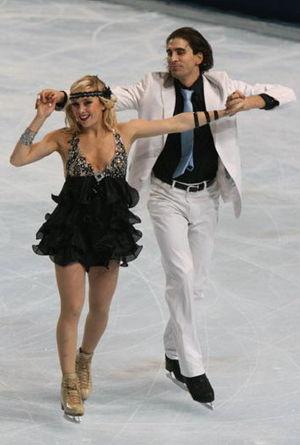
Pernelle Carron, est une danseuse sur glace française. Elle a eu trois partenaires: Édouard Dezutter, Matthieu Jost puis Lloyd Jones.
Matthieu Jost, né le 8 janvier 1981 à Sainte-Foy-lès-Lyon, est un patineur artistique français de danse sur glace. Il a eu trois partenaires principales : Roxane Petetin, Pernelle Carron et Olga Orlova.